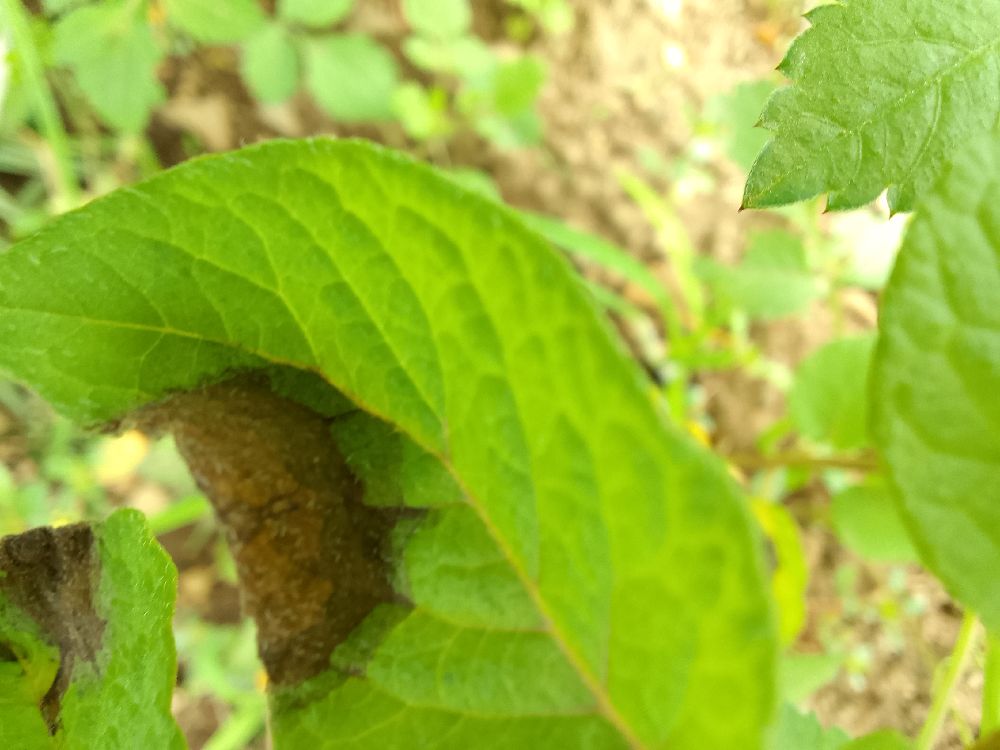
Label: Late blight